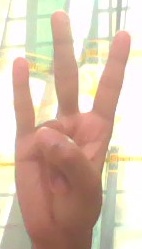
ASL sign: 7